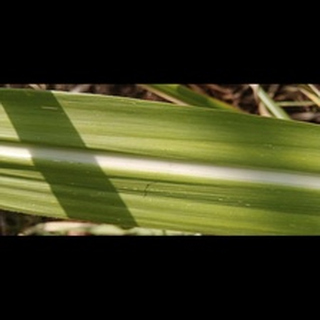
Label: healthy_sugarcane